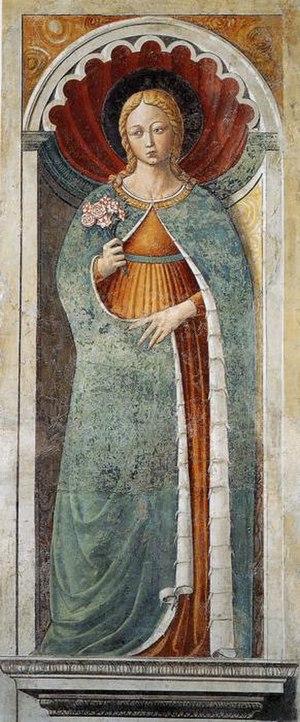
Cette liste concerne les saints et les bienheureux, reconnus comme tels par l'Église catholique, ayant vécu au XIIIᵉ siècle.
Fina Ciardi ou Fina de San Geminiano, connue également comme sainte Fina, sainte Fine ou sainte Serafina, est une jeune fille catholique italienne vénérée à San Gimignano. Considérée comme sainte par l'Église catholique romaine, elle est fêtée le 12 mars.